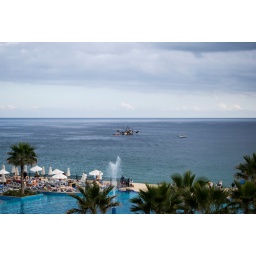
A pirate-y ship was hanging around the water around my hotel.